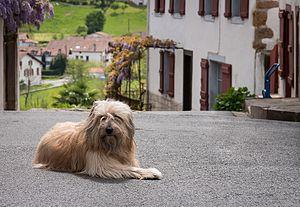
Le Gos d'Atura est une race de chien originaire des Pyrénées catalanes, qui s'est vite développée dans les zones pastorales catalanes grâce à la conduite de troupeaux, sa fonction habituelle. D'après des éleveurs, il est parfait pour cette fonction en raison de sa grande obéissance au berger, mais aussi du fait qu'il sait se montrer capable d'initiatives pour diriger correctement le troupeau. Il peut également être utilisé pour des missions de garde en raison de sa grande bravoure et de son courage, ou encore en tant que chien de compagnie, pour son intelligence et sa fidélité à ses maîtres.